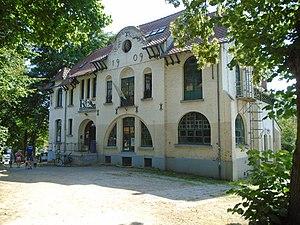
Constant Montald, né à Gand le 4 décembre 1862 et mort à Bruxelles le 5 mars 1944, est un peintre et sculpteur belge.